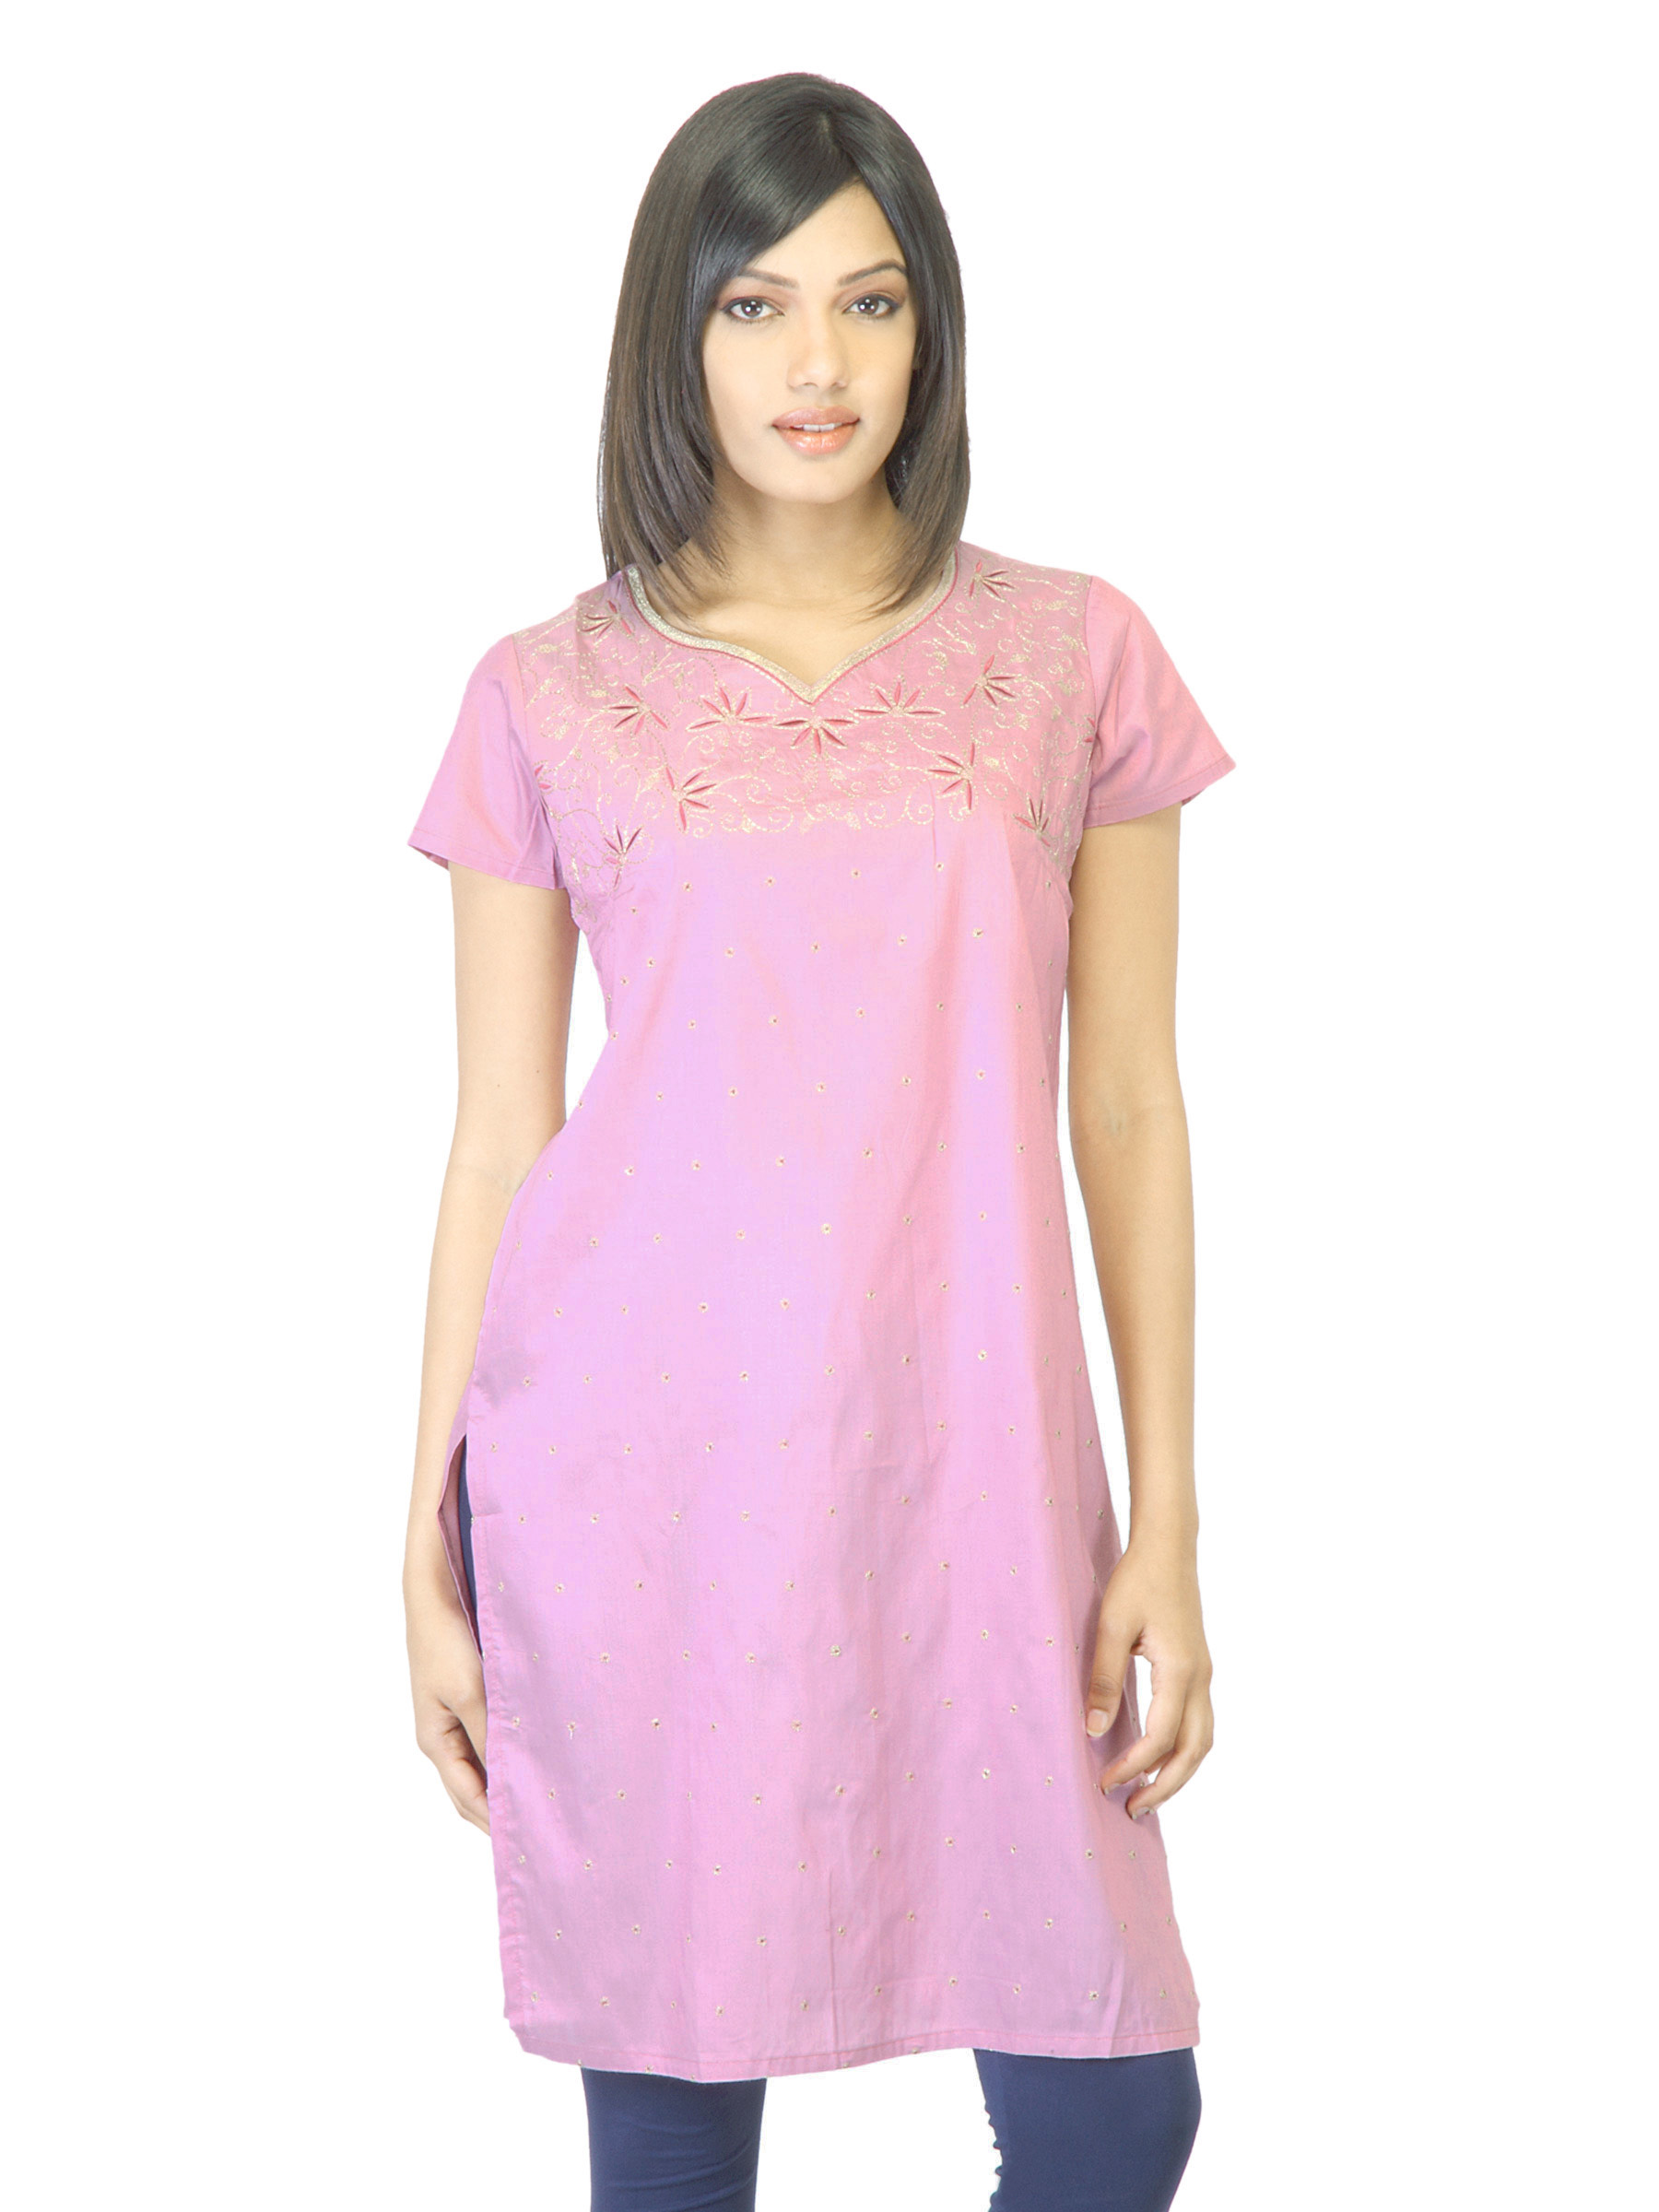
Folklore Women Pink  Kurta
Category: Apparel / Topwear / Kurtas
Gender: Women
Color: Pink
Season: Fall 2011
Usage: Ethnic